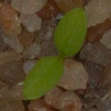
Label: common_chickweed